Eugene Forsey

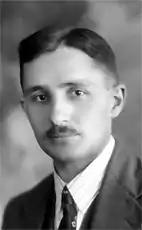
Forsey while a professor at McGill University

Eugene Alfred Forsey (May 29, 1904 – February 20, 1991) served in the Senate of Canada from 1970 to 1979. He was considered to be one of Canada's foremost constitutional experts.